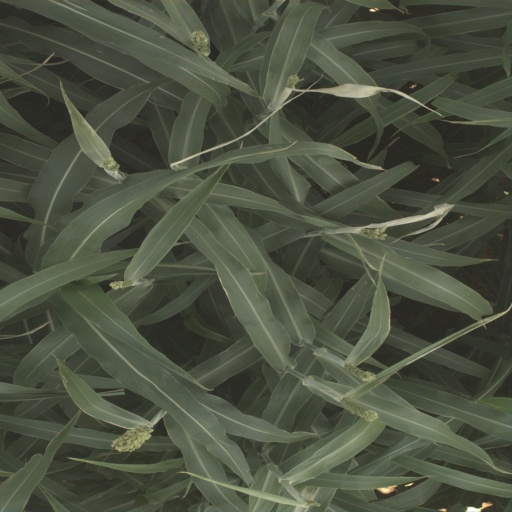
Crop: sorghum